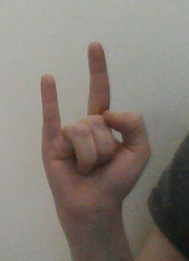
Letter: la